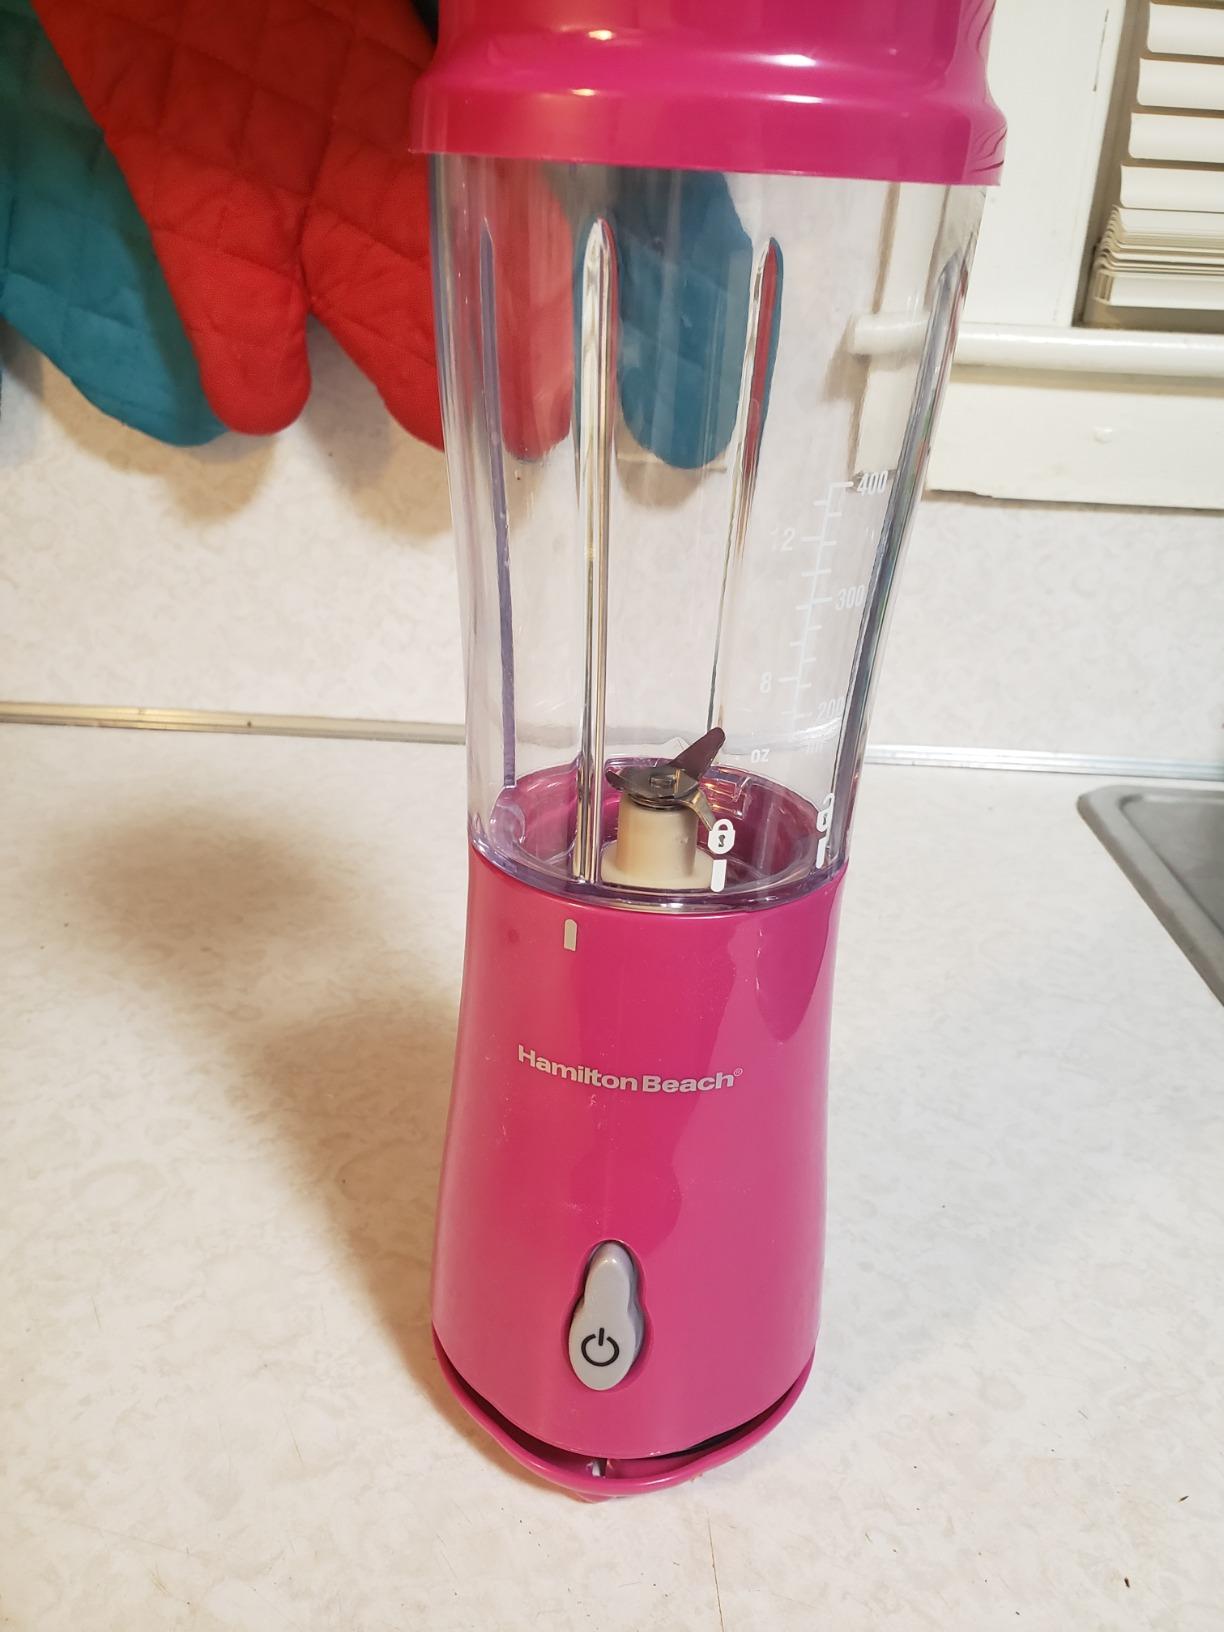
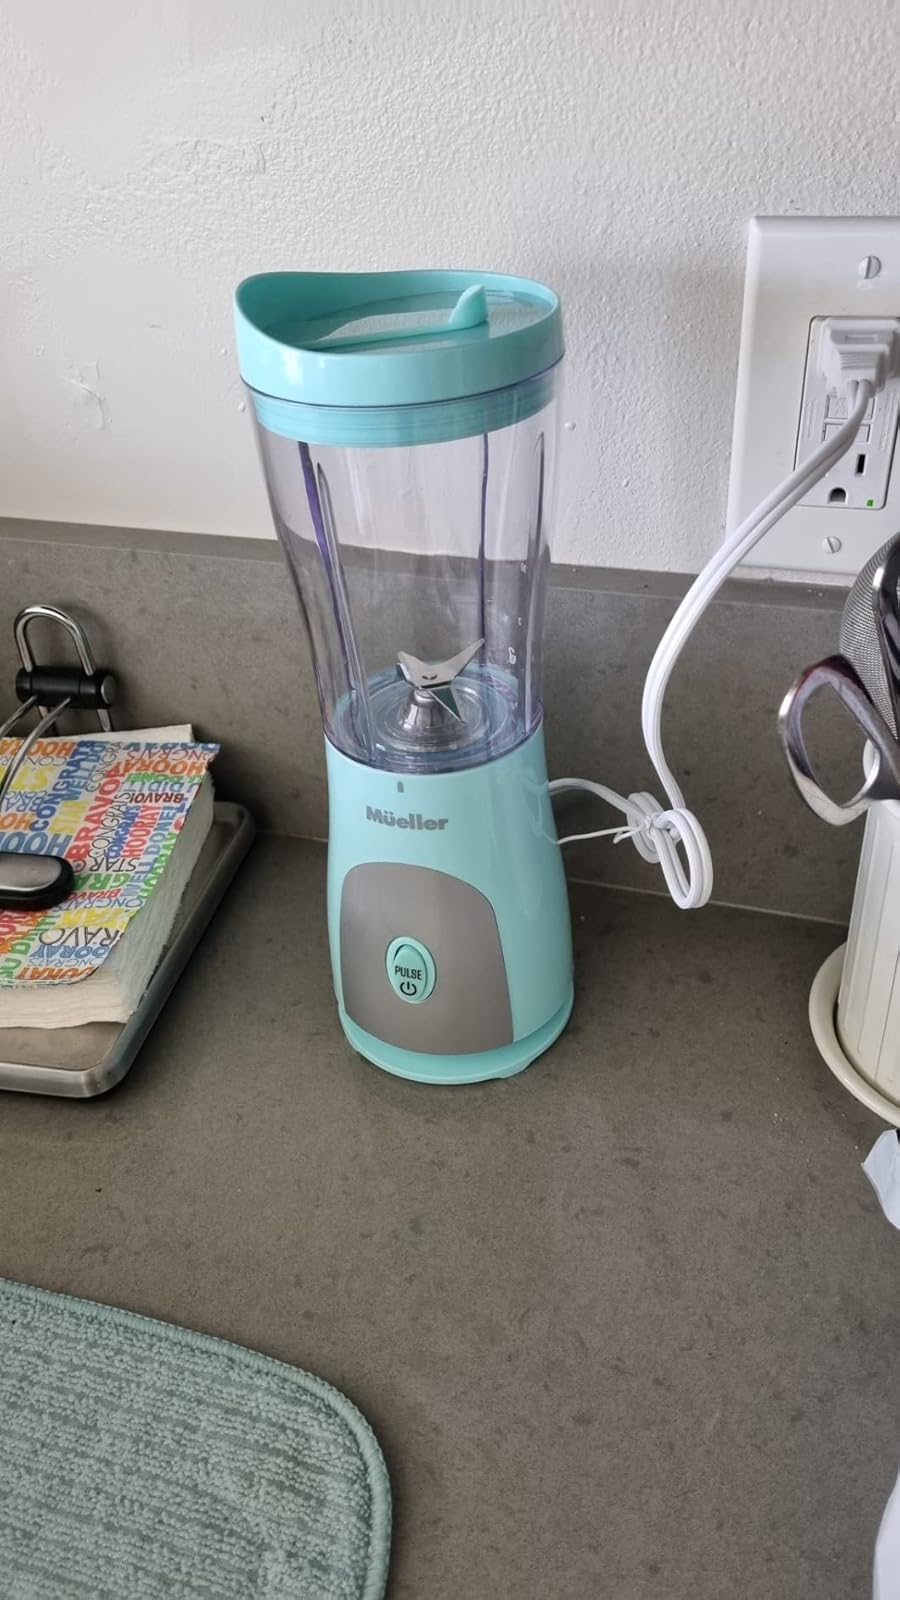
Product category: items_blender
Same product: no